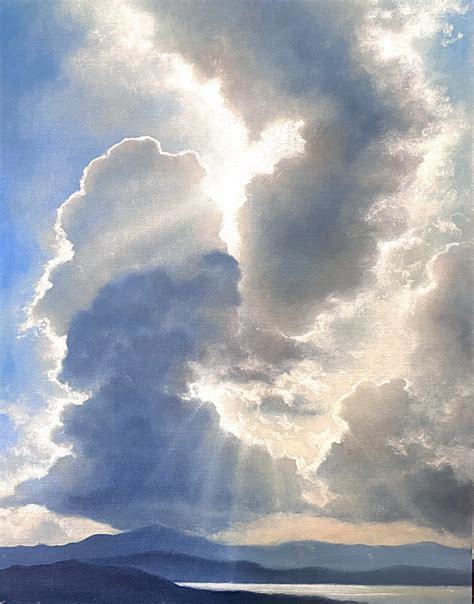
Brand: ON
Model: Cloud